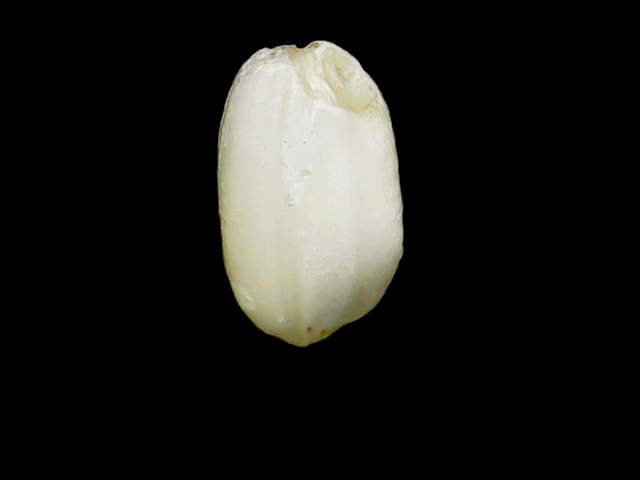
Rice variety: Binadhan8